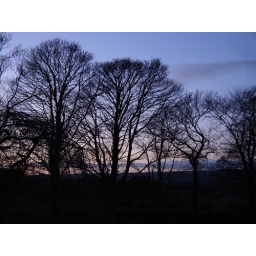
The clear sky led to a big wintry drop in temperature last night!!